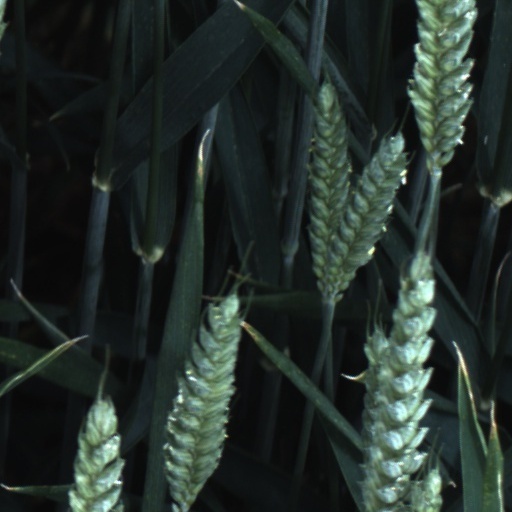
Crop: wheat